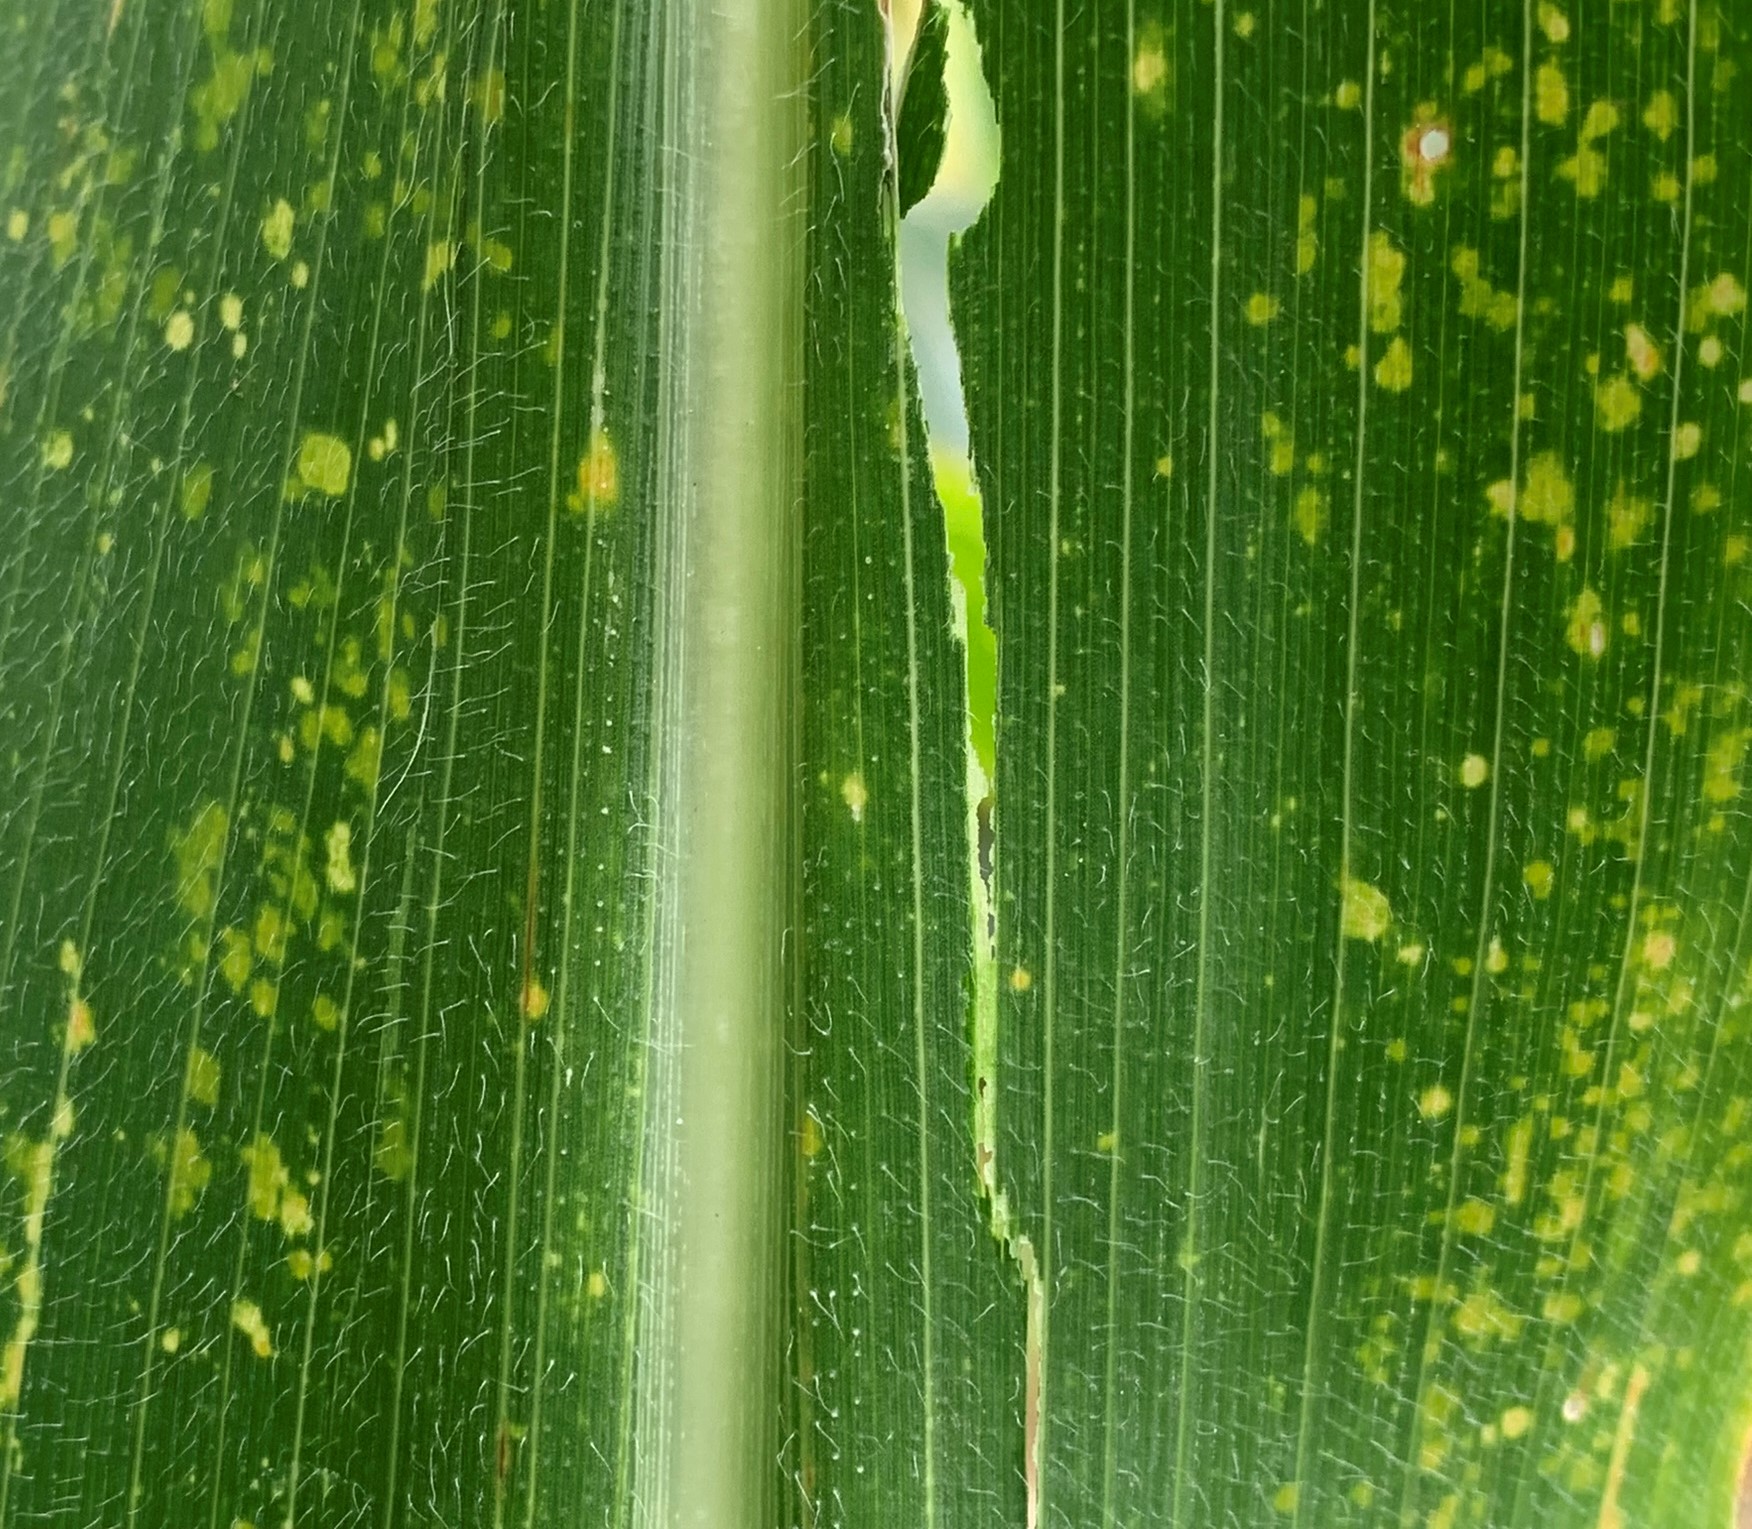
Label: MLN